National Historic Oregon Trail Interpretive Center

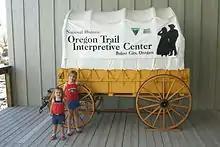
Entrance to the center

The National Historic Oregon Trail Interpretive Center is a interpretive center about the Oregon Trail located northeast of Baker City, Oregon on Oregon Route 86 atop Flagstaff Hill. It is operated by the Bureau of Land Management in partnership with Trail Tenders and the Oregon Trail Preservation Trust, and offers living history demonstrations, interpretive programs, exhibits, multi-media presentations, special events, and more than four miles (6 km) of interpretive trails.